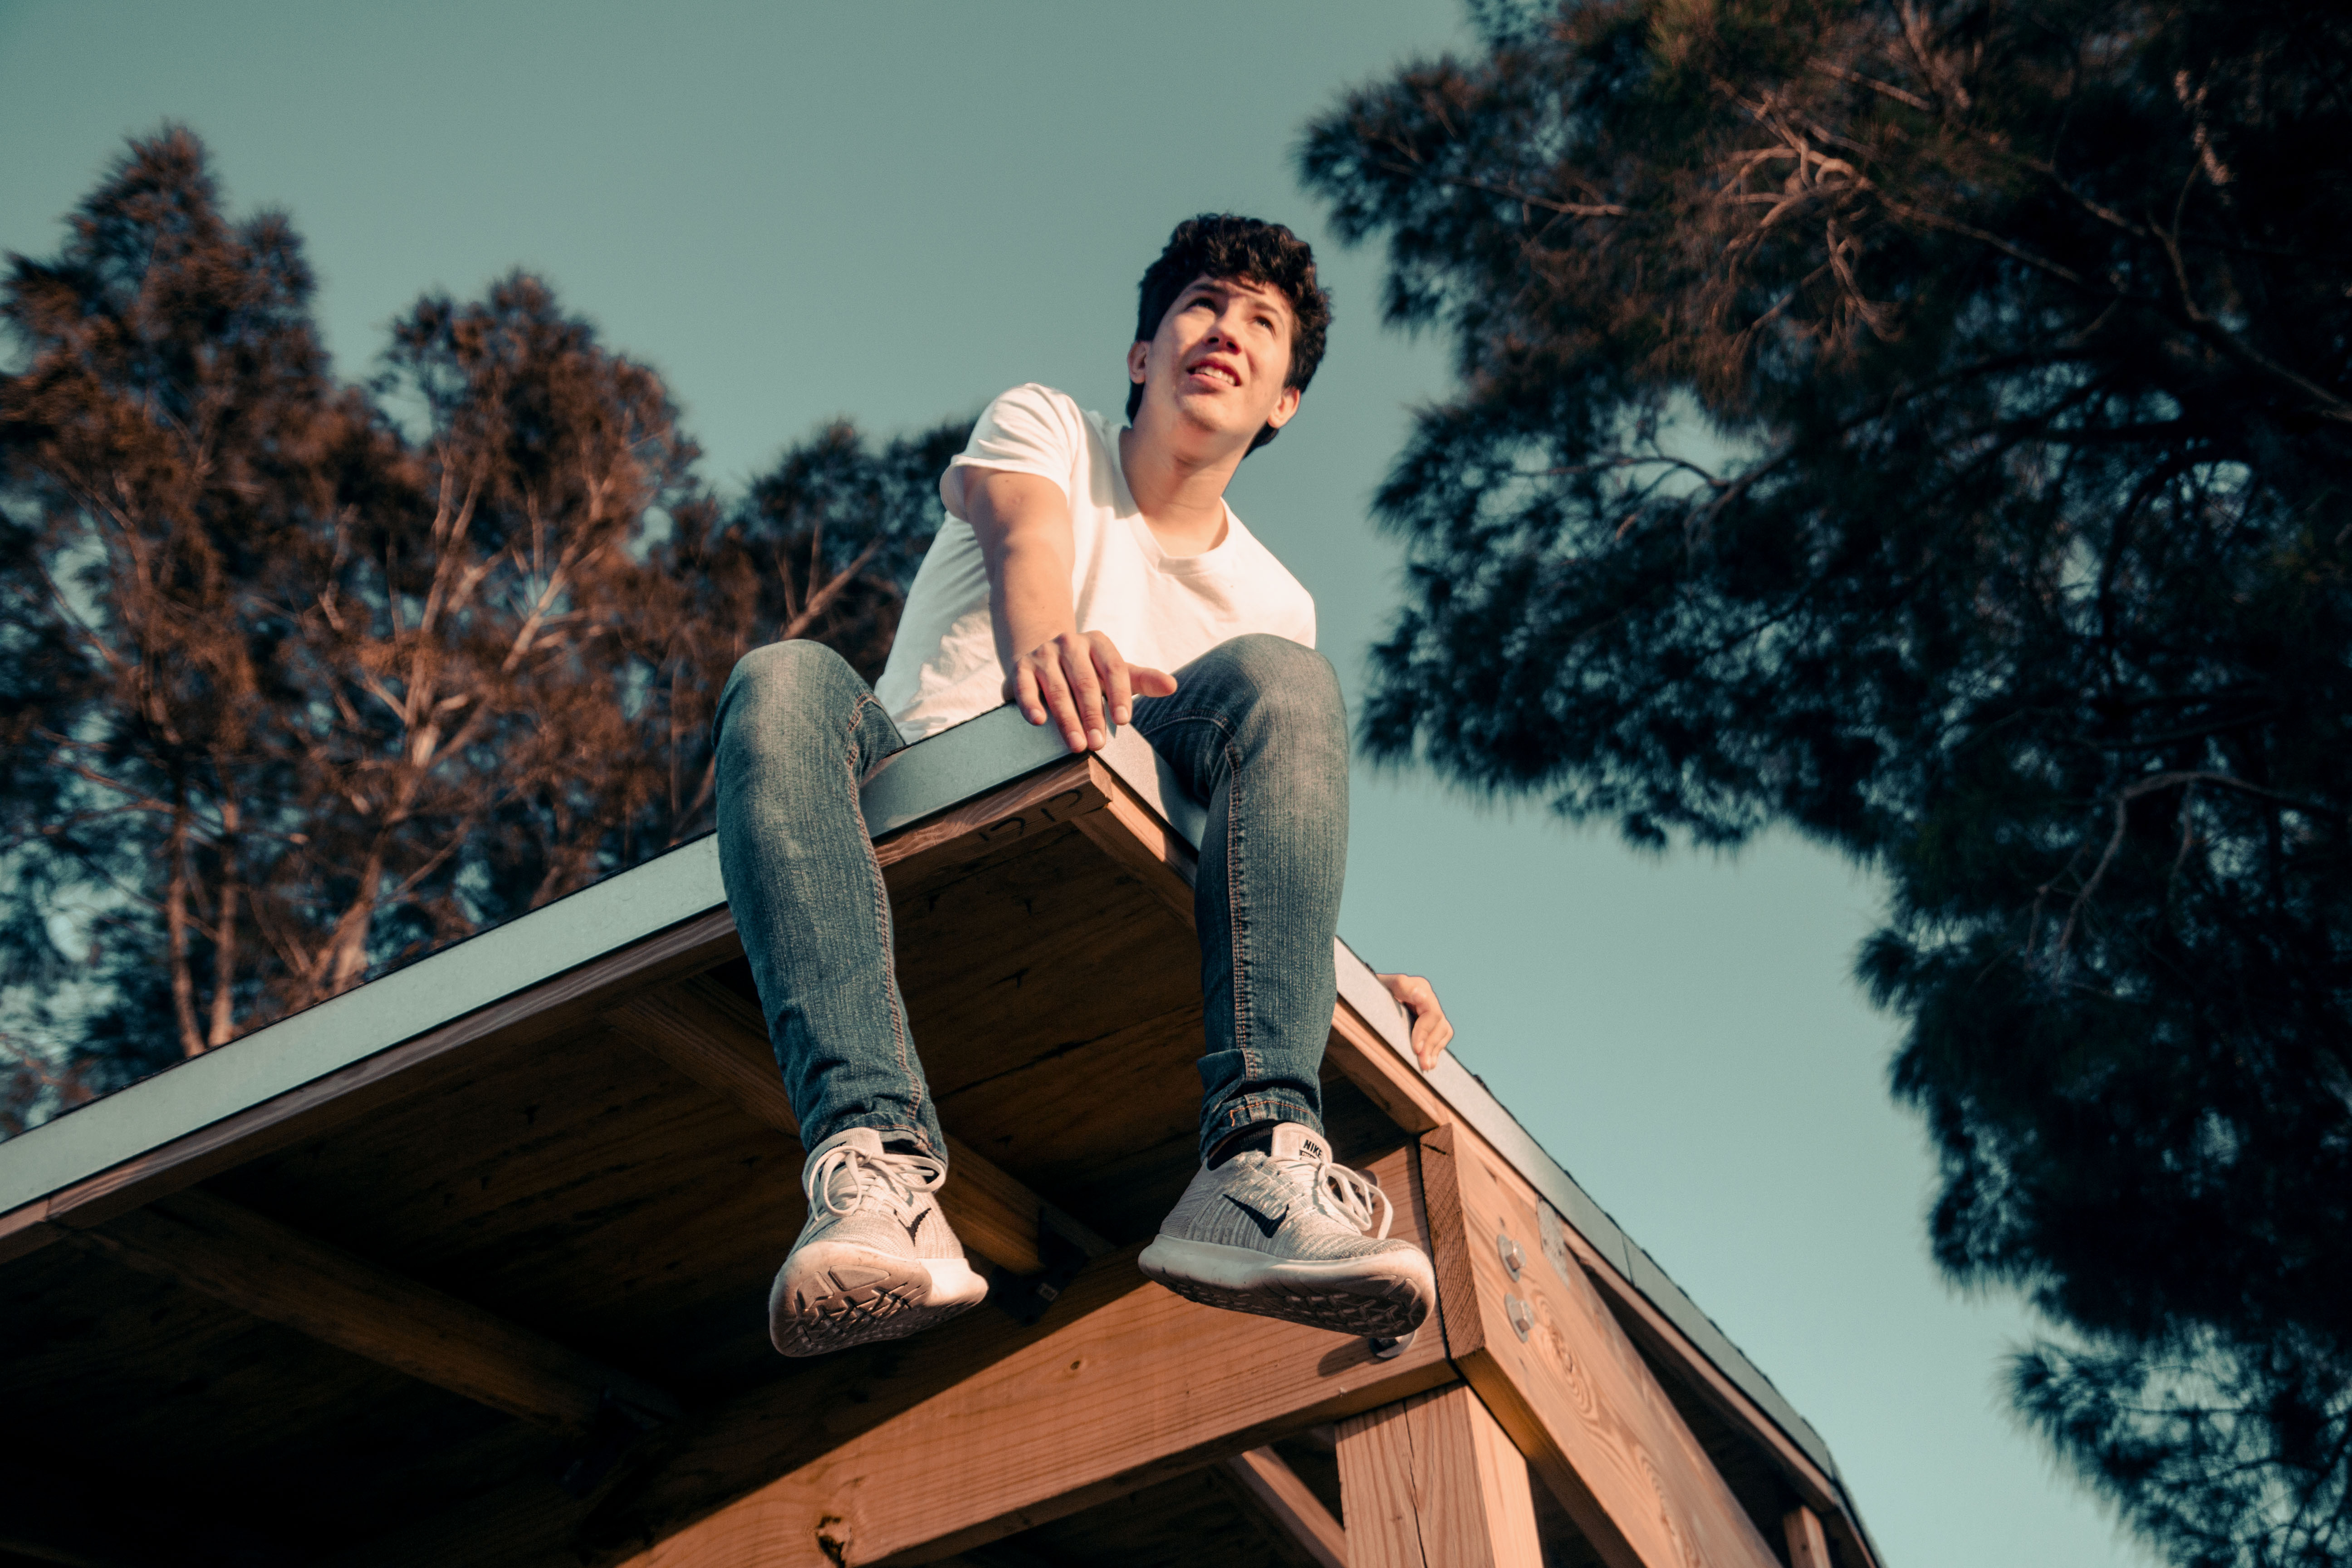
man, woman, photography, male, spring, sitting, romance, blue, bride, groom, ceremony, dress, photograph, interaction, photo shoot